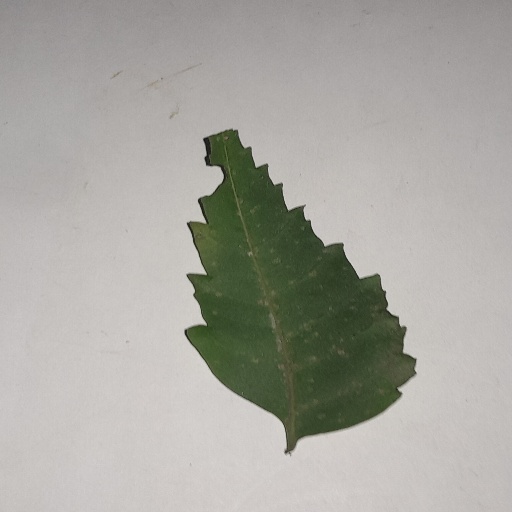
Species: Neem
Leaf condition: Powdery Mildew